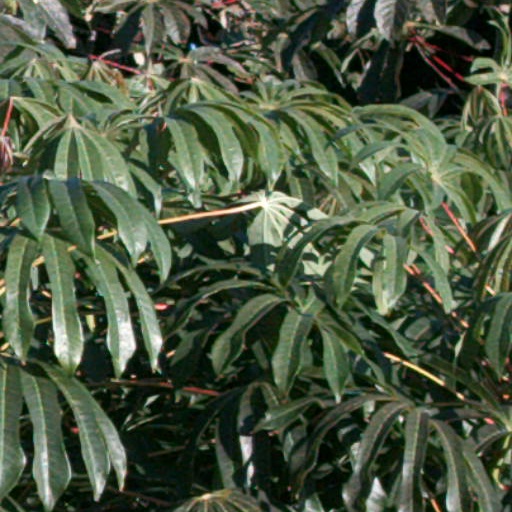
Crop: cassava